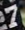
Number: 7